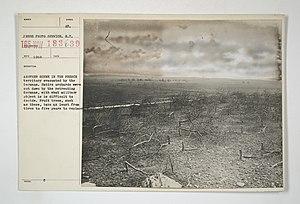
En octobre 1914, lorsque le front de l'Ouest se stabilise, trois zones sont dessinées en France et en Belgique : le front, la zone occupée et la zone non-occupée.